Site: brandenburg
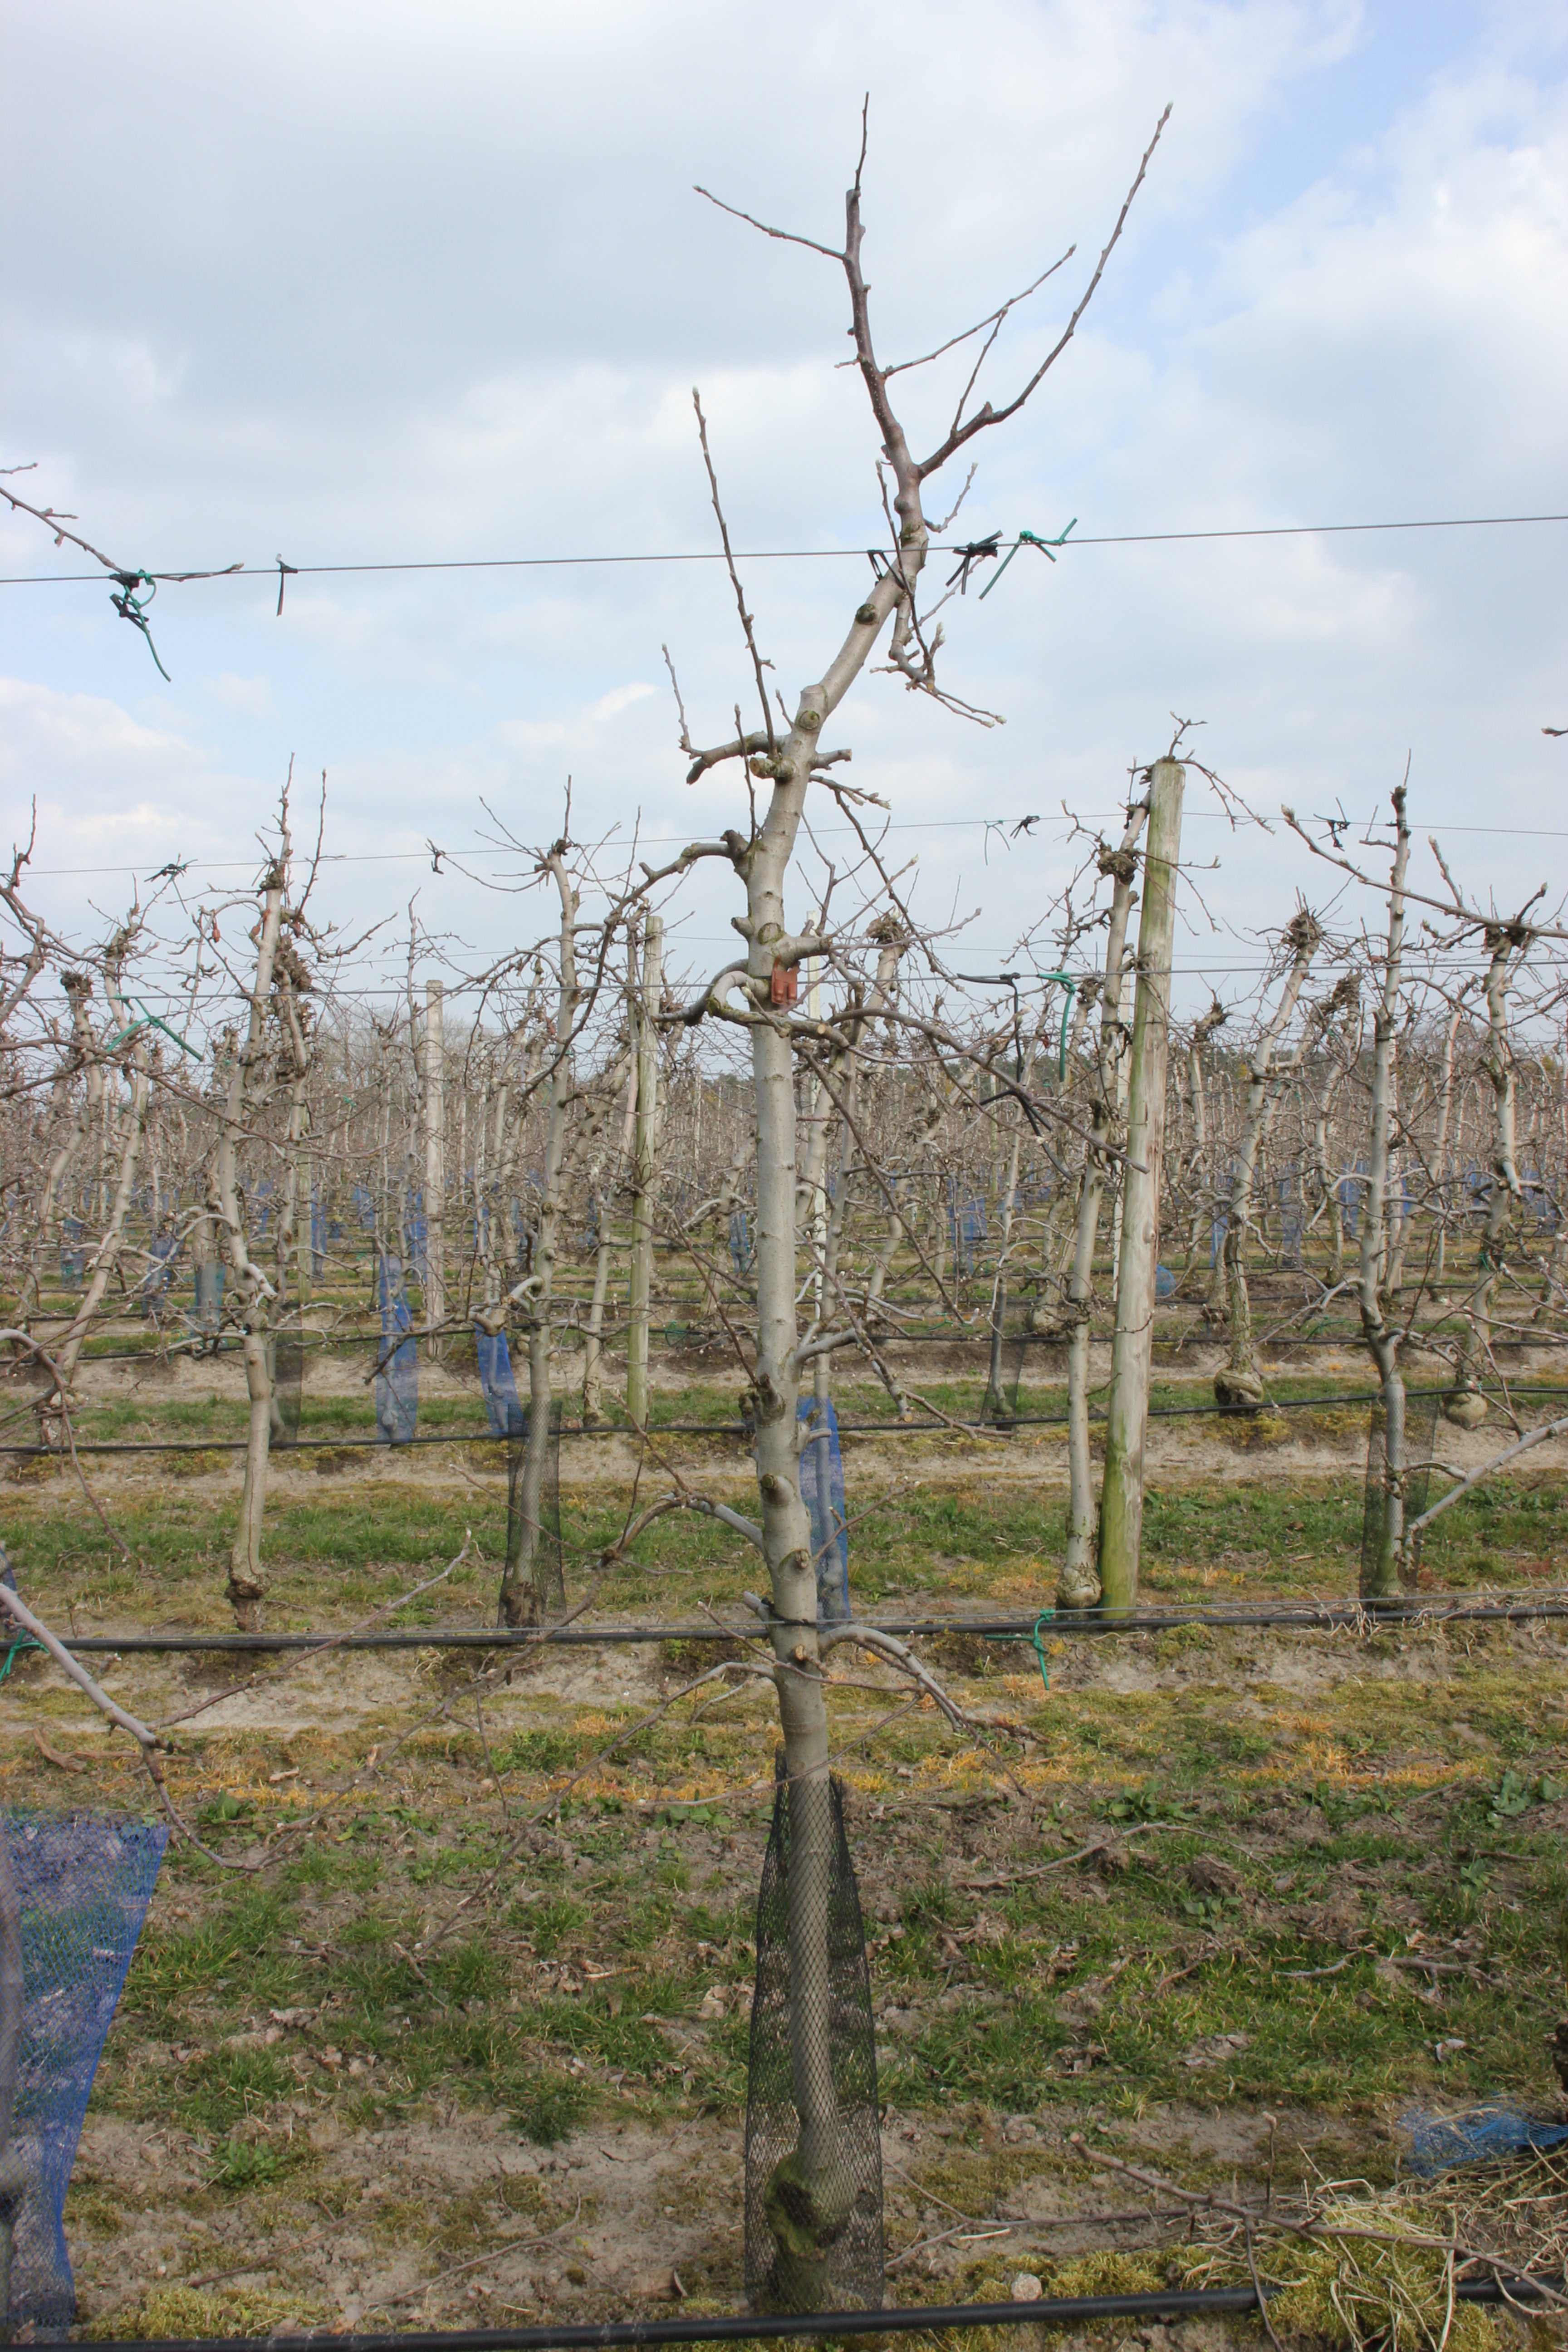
Growth stage (BBCH 03): Bud development